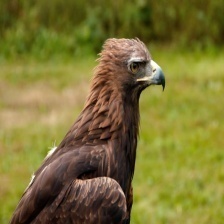
Species: GOLDEN EAGLE
Scientific name: AQUILA CHRYSAETOS